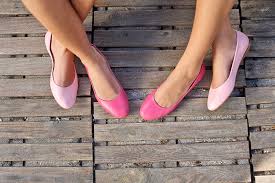
Label: Ballet Flat